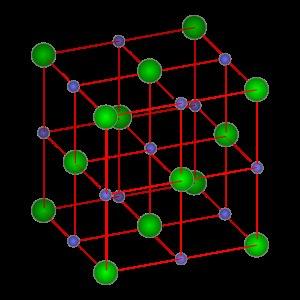
En chimie, un sel est un composé ionique composé de cations et d'anions formant un produit neutre et sans charge nette. Ces ions peuvent être aussi bien minéraux qu'organiques et monoatomiques aussi bien que polyatomiques.